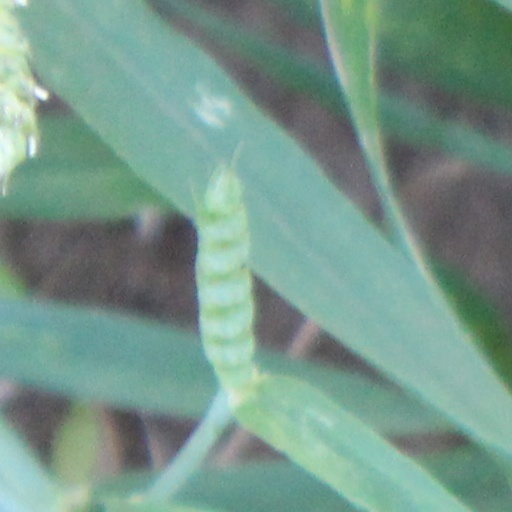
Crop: wheat